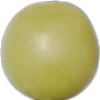
Label: Grape White 2